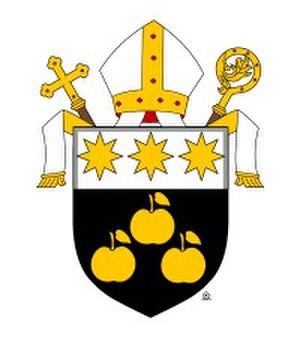
Le diocèse de České Budějovice est un diocèse catholique romain, en République tchèque. Il est situé en grande majorité en Bohème, ayant seulement une partie réduite de sa section est en Moravie. Le diocèse fut fondé le 20 septembre 1785 et mesure 12 500 km². Jan Prokop Schaaffgotsche en fut le premier évêque. Avec la résignation de Jiří Paďour, acceptée par le pape François le 1ᵉʳ mars 2014, en accord avec le Code de droit canonique de 1983, le siège est devenu vacant. Le 19 mars 2015, le révérend Vlastimil Kročil est nommé évêque de České Budějovice.